Answer in natural language. Consider the 3D positions of the objects in the scene and not just the 2D positions in the image. Is the centerpoint of  beige armchair with rounded arms at a higher height than brown wooden desk? Choose between the following options: yes or no
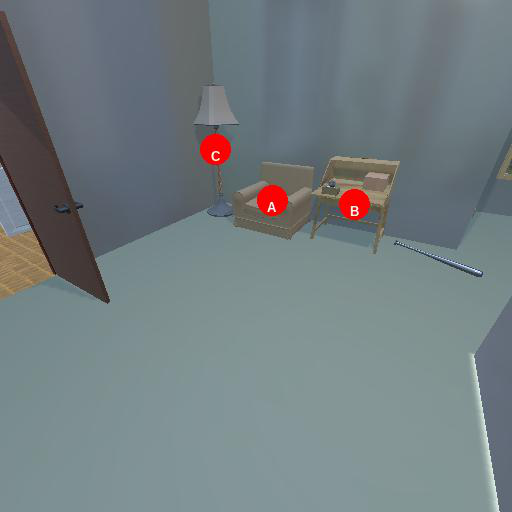
<answer>no</answer>